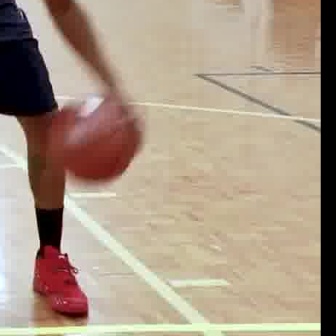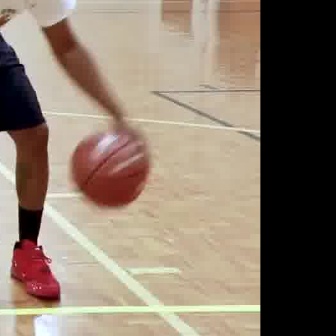
  Please identify the target specified by the bounding box [46,91,139,184] in the first image and locate it in the second image. Return the coordinates in [x_min,y_min,x_max,y_max] format.
Answer: [70,127,147,205]